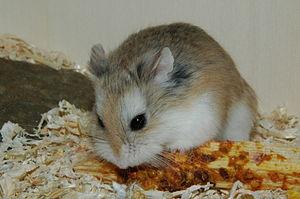
Le Hamster de Roborovski, ou Hamster nain de Roborovski, parfois orthographié Roborowski, est une espèce de mammifères rongeurs de la famille des Cricetidae. C'est un hamster nain qui a été découvert par Konstantin Satunin en 1903 dans les steppes et les zones désertiques de Mongolie et du nord de la Chine. C'est un micromammifère craintif qui est parfois élevé en captivité dans les laboratoires ou comme animal de compagnie.
Phodopus est un genre de mammifères rongeurs de la famille des Cricétidés. Il regroupe des hamsters nains à queue courte. On les rencontre souvent élevés en captivité.